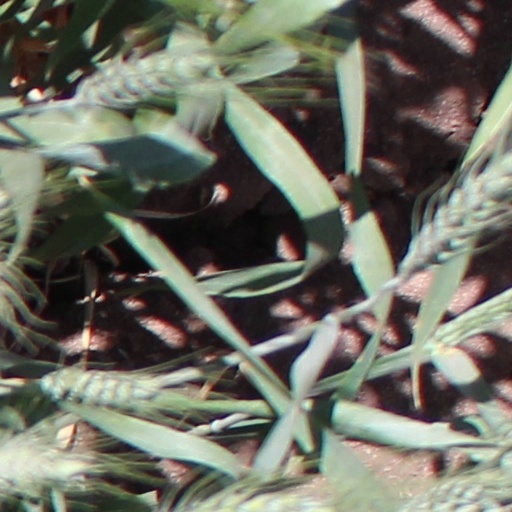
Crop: wheat